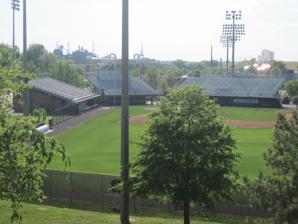
Building: Bud Metheny Baseball Complex
Country: United States of America
Year built: 1983
Bud Metheny Baseball Complex The Bud Bud Metheny Baseball Complex Location 43rd Street and Parker Avenue Norfolk, VA 23508 Coordinates 36°53′02″N 76°18′34″W / 36.88375°N 76.309454°W / 36.88375; -76.309454 Owner Old Dominion University Operator Old Dominion University Capacity 2,500 Record attendance 2,125 — April 25th, 1984 vs. Virginia Tech Hokies Field size Left Field — 325 feet Left Center - 375 feet Center Field — 395 feet Right Center - 375 feet Right Field — 325 feet Surface Natural grass Scoreboard Electronic Construction Opened 1983 Renovated 2008, 2011, 2012 Tenants Old Dominion Monarchs baseball ( Sun Belt ) (1983–present) CAA tournament (1994) Sun Belt tournament (1983, 1985, 1987) Website Bud Metheny Ballpark The Bud Metheny Baseball Complex is a stadium on the campus of Old Dominion University in Norfolk , Virginia , USA.  It is primarily used for baseball , and is the home field of the Old Dominion Monarchs baseball team. The Monarchs are members of the Sun Belt Conference . The ballpark has seating for 2,500 spectators in three sections of raised aluminum bleachers. The stadium complex also includes locker rooms, a concession stand, offices, four batting cages, a picnic area and a fully enclosed press box. The facility replaced the university's football stadium, Foreman Field , as the home of the baseball team. The ballpark is named after former Old Dominion head basketball coach , baseball manager , and athletic director Bud Metheny , who worked for the university from 1948 to 1980 after an eleven-year stint in the New York Yankees organization including a World Series championship in 1943 . He compiled a record of 423 wins, 363 losses and 6 ties as manager of the Monarchs. Metheny's jersey number, 3, has been retired by the university and is displayed on the right field wall of the stadium. The stadium opened for the 1983 baseball season, with the first game being a 7–2 Old Dominion win over Millersville University . The complex was not dedicated until April 25, 1984 with a game against the Virginia Tech Hokies . That night's crowd of 2,125 is the highest attendance in stadium history. The ballpark hosted the Sun Belt Conference baseball tournament in 1983, 1985, and 1987, and the Colonial Athletic Association baseball tournament in 1994. Old Dominion defended home field and won the 1985 Sun Belt and 1994 Colonial championships. The stadium has also hosted multiple Virginia district and state high school baseball tournaments. The Monarchs tied the NCAA record for double plays completed in a single game on May 14, 1985, with 7 during a home game against the Western Kentucky Hilltoppers . There have been eight no-hitters pitched at the stadium, all completed by Monarch pitchers. As of the completion of the 2021 season, Old Dominion has a record of 850 wins and 370 losses at the Bud, for a winning percentage of .697. The stadium received a new video-LED scoreboard for the 2009 season as part of a partnership between Old Dominion and CBS Collegiate Sports Properties . The facility underwent an additional three million-dollar renovation for the 2011 season that erected a batters' backdrop in center field, locker room refurbishments and a beer garden. Renovations continued before the 2012 season included brick walls added down the foul lines, a clock above the scoreboard, and a custom outfield wall with images of former Monarchs who have played in the major leagues . See also List of NCAA Division I baseball venues Bud Metheny Baseball Complex , Special Collections and University Archives Wiki, Old Dominion University Libraries References